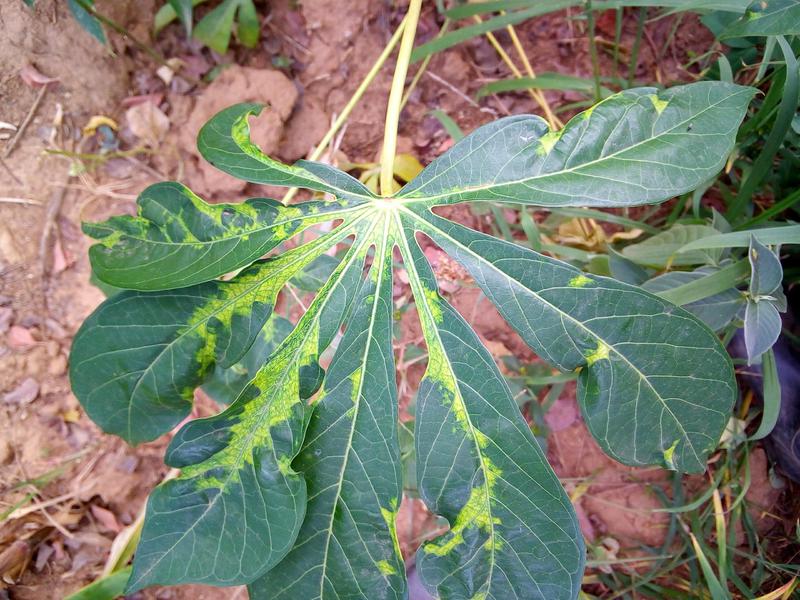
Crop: cassava
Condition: mosaic_disease